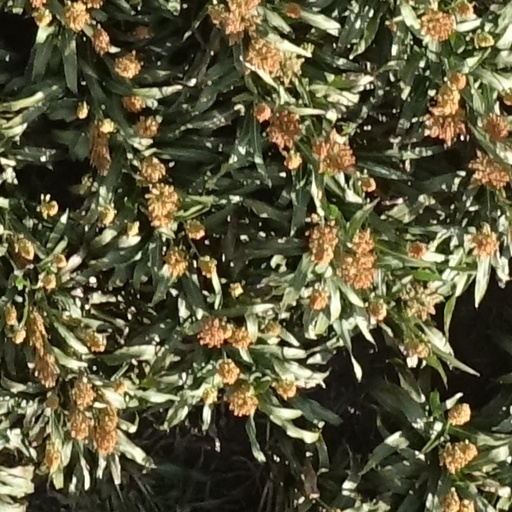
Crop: sorghum